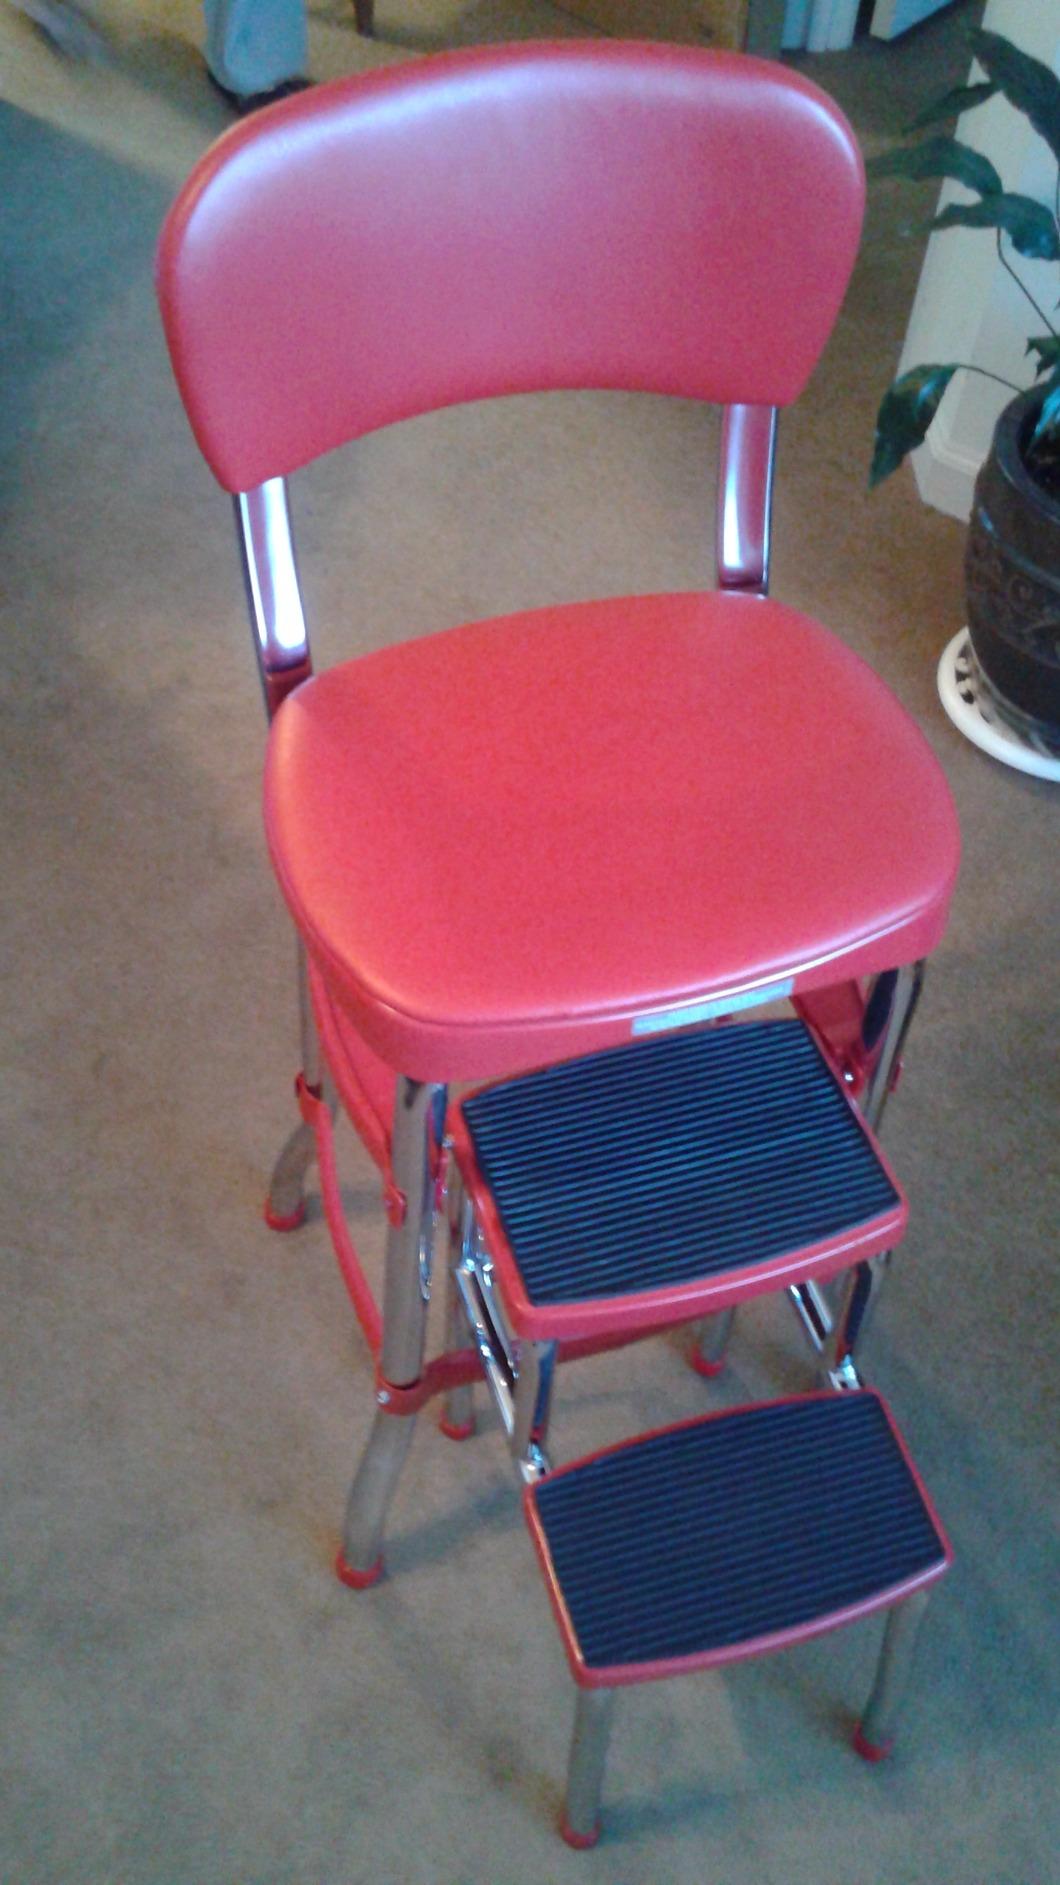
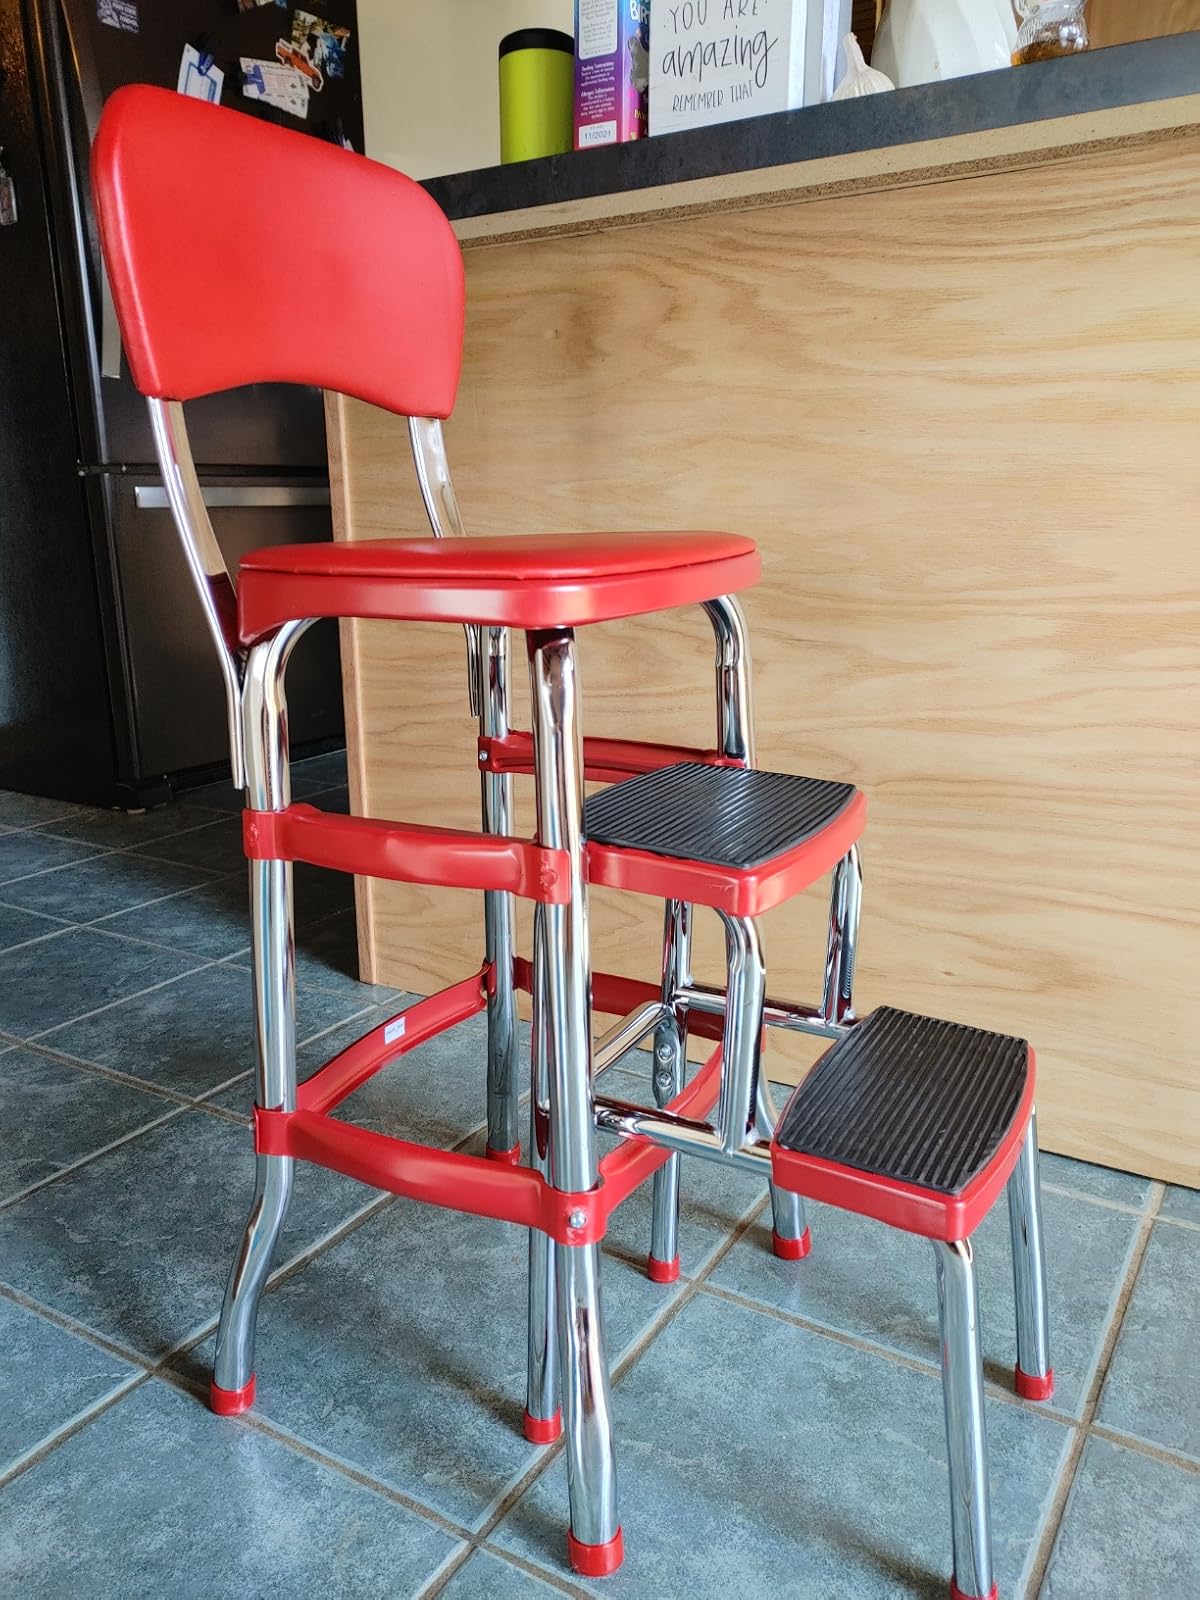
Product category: items_chair
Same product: yes